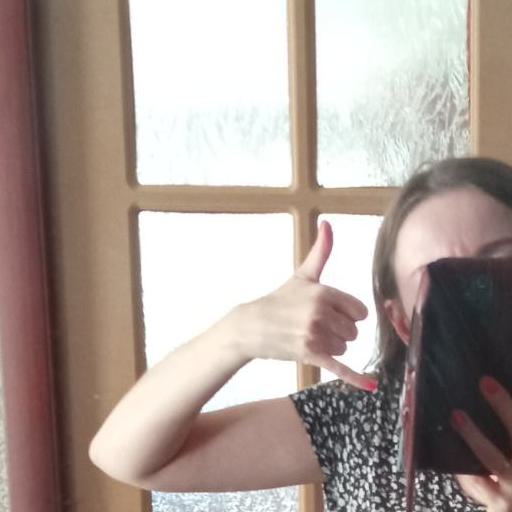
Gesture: call